History of Seville

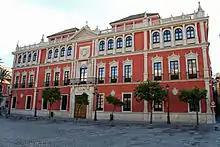
The Royal Audiencia of Seville

Important historic buildings from this period include the Seville Cathedral, completed in 1506; after Seville was taken by the Christians (1248) in the Reconquista, the city's mosque had been converted to a church. This structure was badly damaged in a 1356 earthquake, and by 1401 the city began building the current cathedral, one of the largest churches in the world and an outstanding example of the Gothic and Baroque architectural styles. The former minaret of the mosque, called the Giralda, survived the earthquake, but the copper spheres that originally topped it fell during the 1365 earthquake, and were replaced with a cross and bell. The new cathedral incorporated the minaret as a bell tower, which was eventually built higher during the Renaissance. It is surmounted by a statue, known locally as "El Giraldillo", representing Faith (1560–1568).